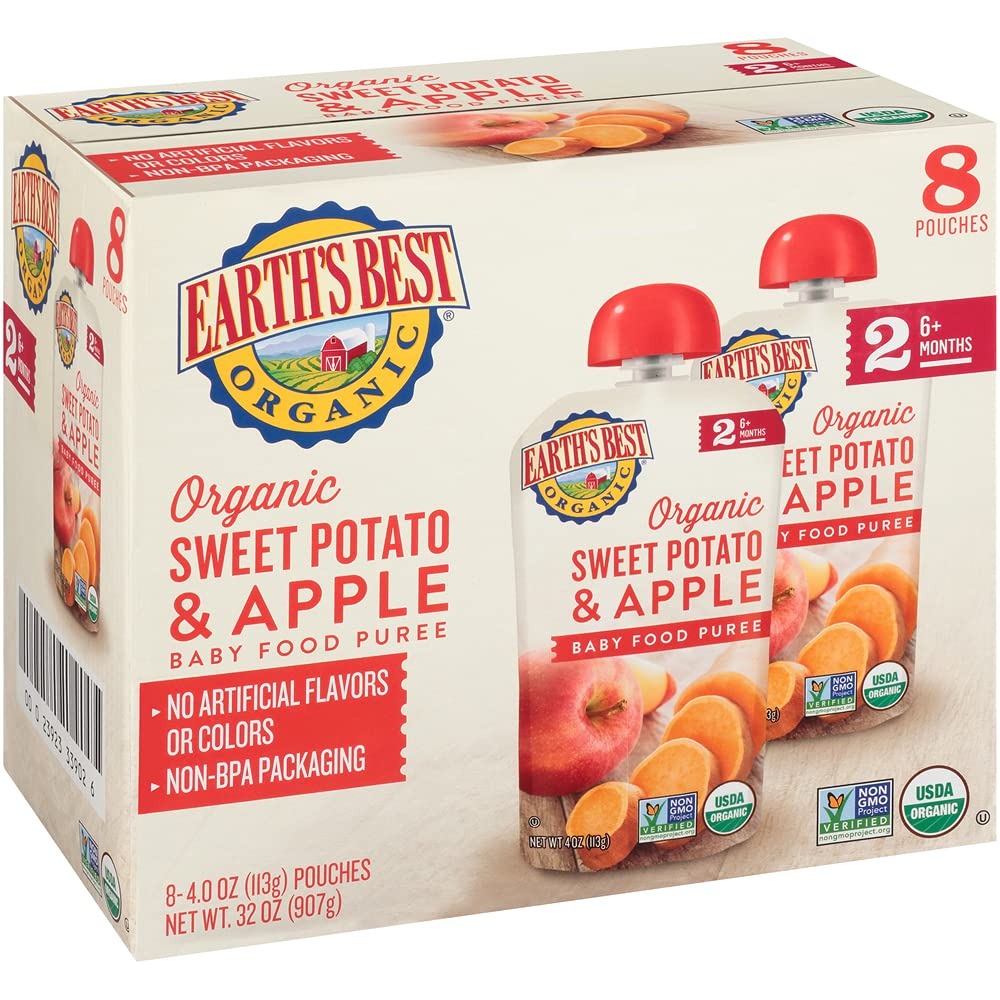
Item Name: Earth's Best Organic Baby Food Pouches, Stage 2 Fruit and Vegetable Puree for Babies 6 Months and Older, Organic Sweet Potato and Apple Puree, 4 oz Resealable Pouch (Pack of 8)
Bullet Point 1: ORGANIC FRUIT AND VEGGIE PUREE: Made with wholesome ingredients like organic sweet potato and organic apple puree, these baby food pouches help nourish your little one as they explore new foods and textures
Bullet Point 2: CONVENIENT RESEALABLE POUCH: These portable pouches are easy-to-pack and easy-to-eat, making them perfect for a mess-free meal on-the-go or for easy baby food storage
Bullet Point 3: STAGE 2 BABY FOOD: Expand your little one's pallet to stage 2 foods and introduce them to the exciting new flavor combinations of our baby food puree pouches
Bullet Point 4: EARTH'S BEST: Explore our full collection of organic baby food and toddler snacks to find easy-to-digest baby formula, toddler cookies, and more stage 2 and stage 3 purees
Bullet Point 5: ORGANIC SWEET POTATO AND APPLE PUREE POUCH: Includes eight 4 oz pouches of Earth's Best Organic Fruit and Vegetable Puree
Value: 8.0
Unit: Count

Price: 1.47